King's House School

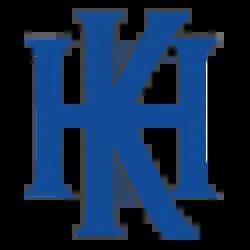

King's House School is a private day preparatory school in Richmond, London. Founded in 1946, it has 450 pupils aged between 3 and 13.